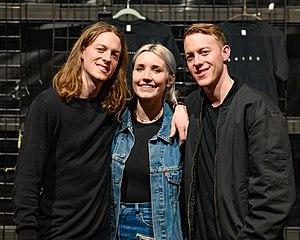
Shaed est un groupe d'électro-pop américain.